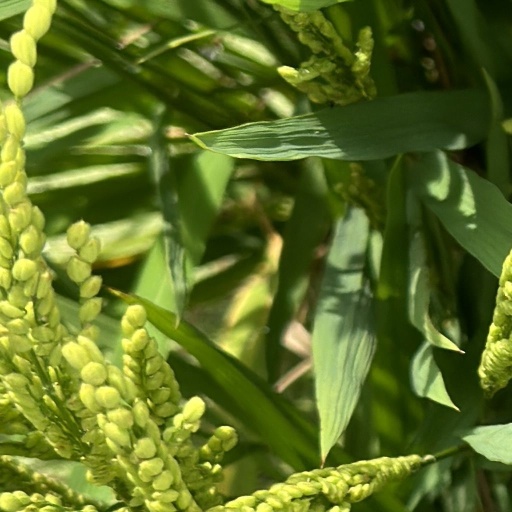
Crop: rice